History of schools in Scotland

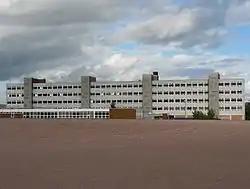
Perth High School, opened in 1950

The perceived problems and fragmentation of the Scottish school system led to a process of secularisation, as the state took increasing control. From 1830 the state began to fund buildings with grants, then from 1846 it was funding schools by direct sponsorship. The Education Act 1861 removed the provision stating that Scottish teachers had to be members of the Church of Scotland or subscribe to the Westminster Confession. In 1866 the government established the Argyll Commission, under Whig grandee George Campbell, 8th Duke of Argyll, to look into the schooling system. It found that of 500,000 children in need of education 200,000 were receiving it under efficient conditions, 200,000 in schools of doubtful merit, without any inspection and 90,000 were receiving no education at all. Although this compared favourably with the situation in England, with 14 per cent more children in education and with relatively low illiteracy rates of between 10 and 20 per cent, similar to those in the best educated nations such as those in Germany, the Netherlands, Switzerland and Scandinavia, the report was used as support for widespread reform. The result was the Education (Scotland) Act 1872, based on that passed for England and Wales as the Elementary Education Act 1870, but providing a more comprehensive solution.